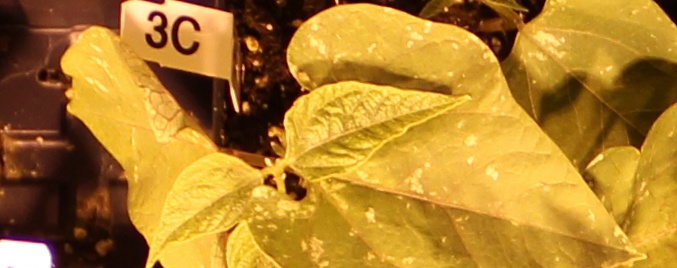
Label: Blackbean